S4C

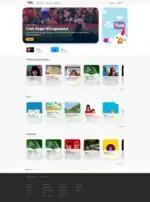
Screenshot of S4C's catch-up service, Clic

S4C maintains its own catch-up service called Clic. Clic is a free online video on demand service which offers live-streaming, signed programming, a 35-day catch-up service, and archive programming. Clic is available across the UK but also contains a limited selection of worldwide programming. Clic's catch-up service is split into seven categories: Drama, Entertainment, Factual and Arts, Music, Sport, and two Children's categories, Cyw (ages 3–6) and Stwnsh (ages 7–13). A Clic app was released for Apple's iOS devices on 18 August 2011.